Danny (2019 film)

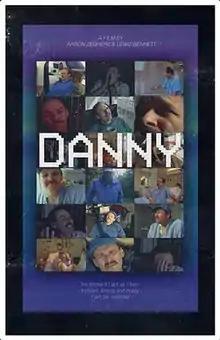
Film poster

Danny is a Canadian documentary film, directed by Aaron Zeghers and Lewis Bennett and released in 2019. The film is a portrait of Zeghers's uncle Danny Ryder, compiled entirely from VHS footage Ryder recorded of himself in the 1990s during his fatal battle with leukemia.